Question: Please indicate a possible affordance area of cup that can be used for holding
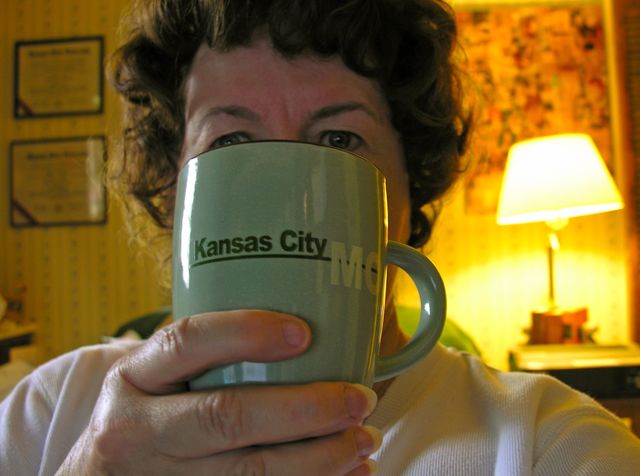
Answer: [158.5, 129.5, 456.5, 422.5]